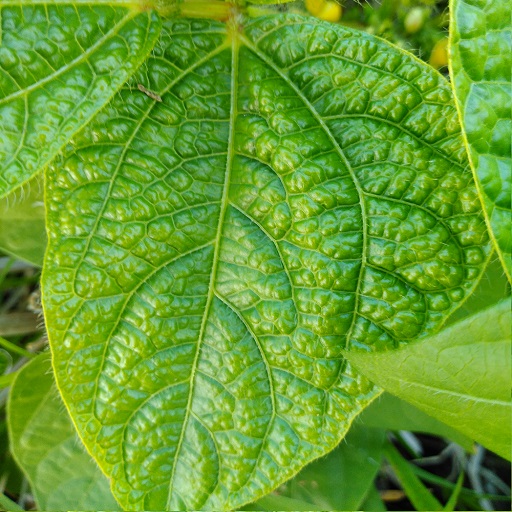
Label: Leaf Crinckle